John Oliver Hobbes

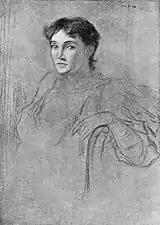

Later books are "The Serious Wooing" (1901), "Love and the Soul Hunters" (1902), "Tales about Temperament" (1902), and "The Vineyard" (1904).